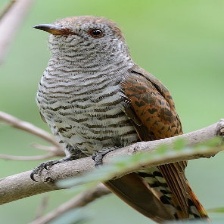
Species: VIOLET CUCKOO
Scientific name:  CHRYSOCOCCYX XANTHORHYNCHUS